Martha Jefferson Randolph

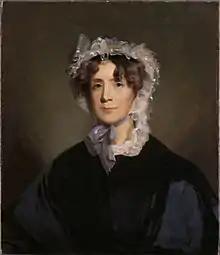
1836 portrait by Thomas Sully

Martha "Patsy" Randolph ("née" Jefferson; September 27, 1772 – October 10, 1836) was the eldest daughter of Thomas Jefferson, the third president of the United States, and his wife, Martha Wayles Skelton Jefferson. She was born at Monticello, near Charlottesville, Virginia.